Amasa Day House

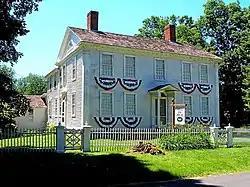

The Amasa Day House is a historic house museum at 33 Plains Road in the Moodus village of East Haddam, Connecticut. Built in 1816, it is one of the oldest buildings in the village of Moodus, and a fine example of Federal period architecture. The house, now owned and operated by Connecticut Landmarks, has displays which showcase how the Industrial Revolution changed the daily life of American families. It was listed on the National Register of Historic Places in 1972.